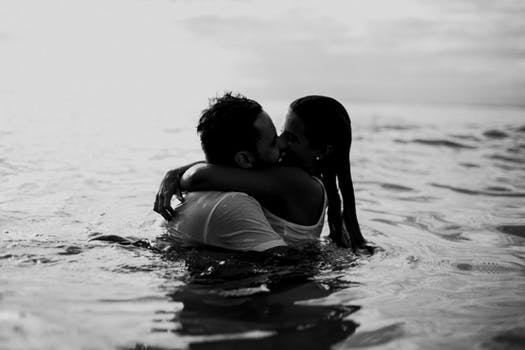
Label: No Watermark